Annet Nieuwenhuyzen

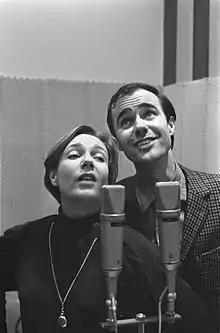
Annet Nieuwenhuijzen and Eric Schneider in 1967

Nieuwenhuijzen was born on 7 November 1930 in Utrecht. She received no formal training as an actress, and her career began in 1953 after being spotted at a student play in Amsterdam. Soon thereafter, she performed at the Haagse Comedie, het Rotterdams Toneel, Globe, Publiekstheater, and Toneelgroep Amsterdam. Nieuwenhuyzen earned the Theo d'Or award twice, in 1965 and 1975. She received the Golden Calf for her role in the film "Leedvermaak". A versatile actress, she played tragedies, comedies, and musicals and bore the prestigious Theo Mann-Bouwmeester ring.